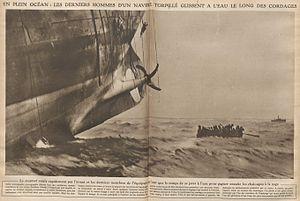
Navire anglais torpillé par un sous-marin allemand lors de la bataille de l'Atlantique en 1917. Photographie publiée par l'hebdomadaire français Le Miroir le 20 mai 1917.
La guerre navale durant la Première Guerre mondiale fut caractérisée principalement par les efforts des puissances alliées, avec leurs flottes supérieures et leur position favorisant l’encerclement, en vue d’établir un blocus maritime des empires centraux, et par les efforts des empires centraux pour briser ce blocus voire pour établir un blocus effectif du Royaume-Uni et de la France avec des sous-marins et des bâtiments d'attaque.